Motor soft starter

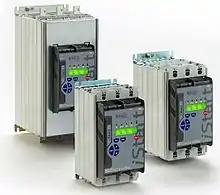
Digital Soft Starter

A motor soft starter is a device used with AC electrical motors to temporarily reduce the load and torque in the powertrain and electric current surge of the motor during start-up. This reduces the mechanical stress on the motor and shaft, as well as the electrodynamic stresses on the attached power cables and electrical distribution network, extending the lifespan of the system.